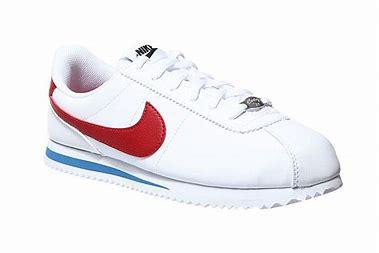
Brand: Nike
Model: Cortez Basic SL